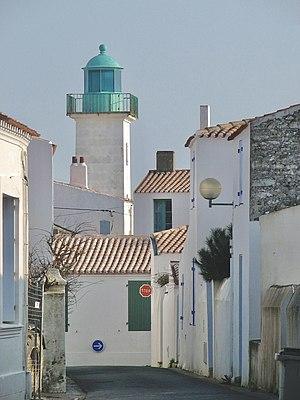
Phare de Port-Joinville depuis la rue du Secret, l'Île d'Yeu (Vendée, Pays de la Loire, France) Català: Far de Port-Joinville des del carrer del Secret, Île d'Yeu (Vendée, País del Loira, França) Español: Faro de Port-Joinville desde la calle del Secret, Isla de Yeu (Vendée, Países del Loira, Francia)
Port-Joinville est le chef-lieu de la commune de l'Île-d'Yeu, situé sur la côte Nord de l'île homonyme, en Vendée, et regroupe environ 2 000 de ses 4 880 habitants. C'est aussi le port d'entrée de l'île.